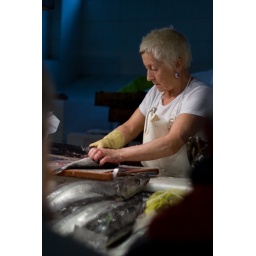
At the fish market in Bilbao